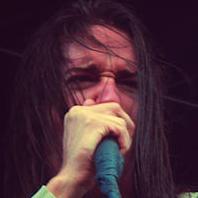
Age: 24